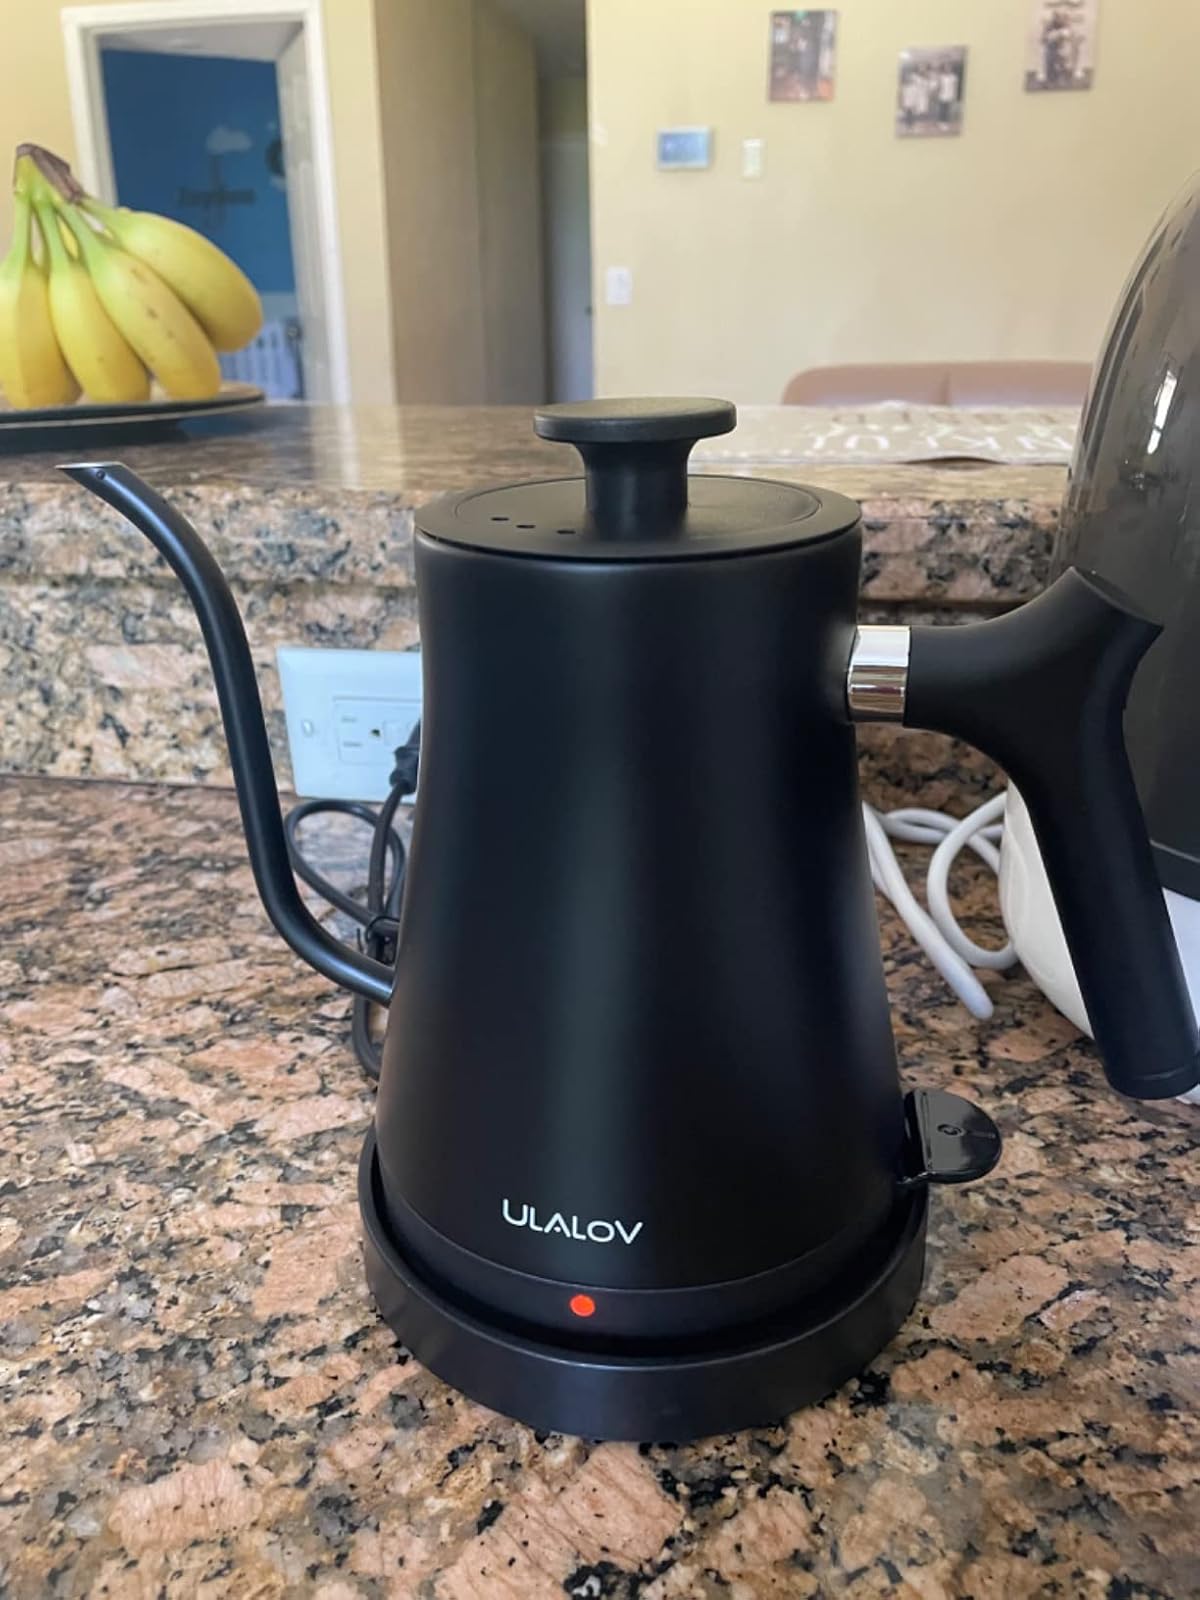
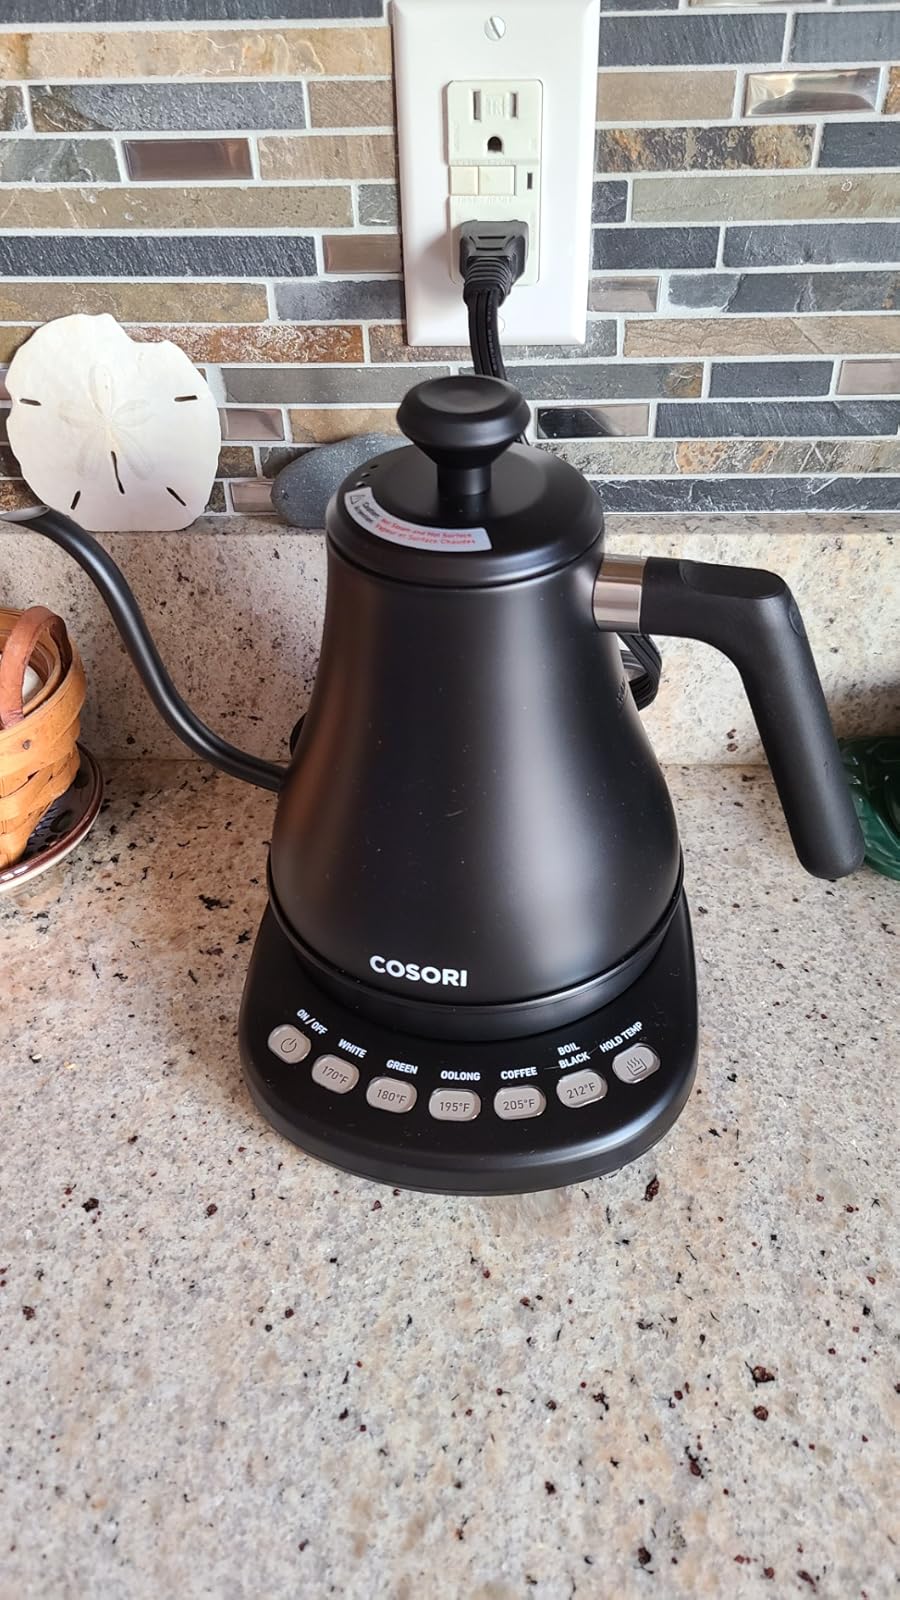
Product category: items_kettle
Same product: no